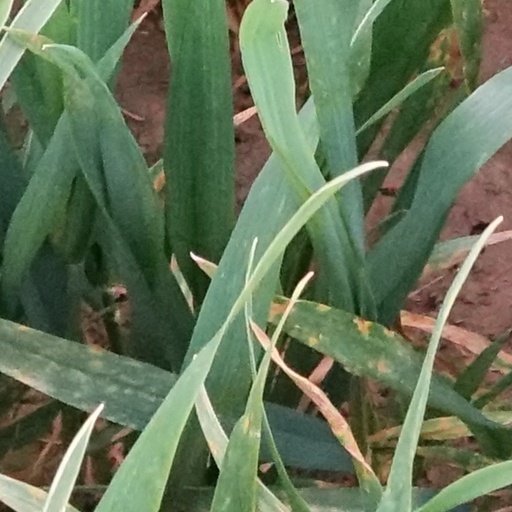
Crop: wheat